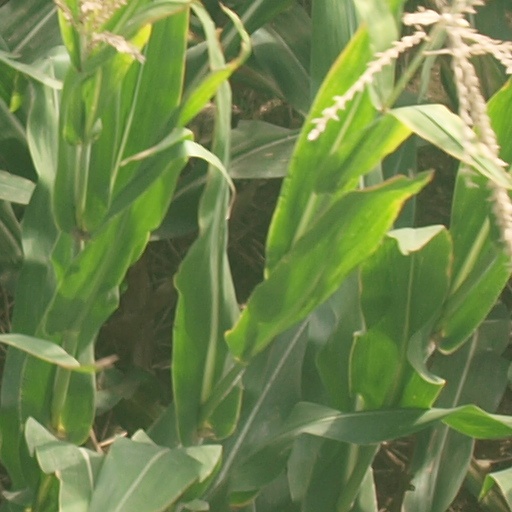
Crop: maize; corn